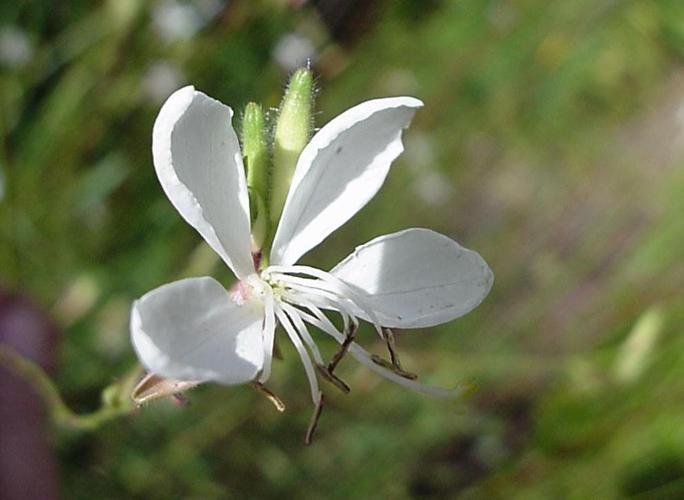
Label: gaura